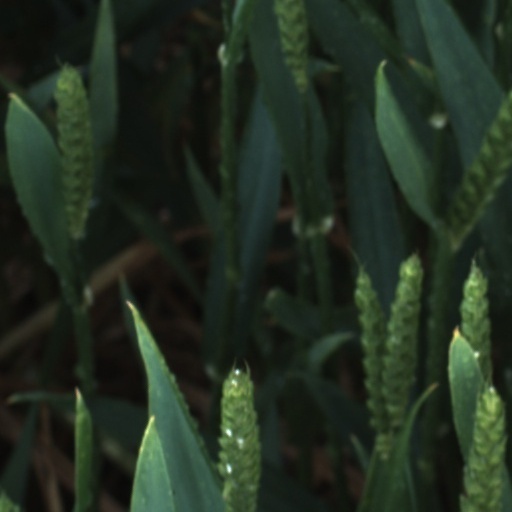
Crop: wheat